History of Jersey

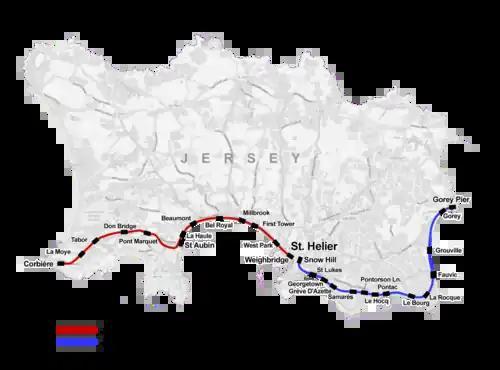
Map of the former railway lines of Jersey

In the 1840s, the Rose leader Pierre Le Sueur was elected as Connétable of St Helier. From 1845, he orchestrated the construction of a complete sewer system for the town. He remained in office for 15 years and on his death an obelisk was erected in the Broad Street square.